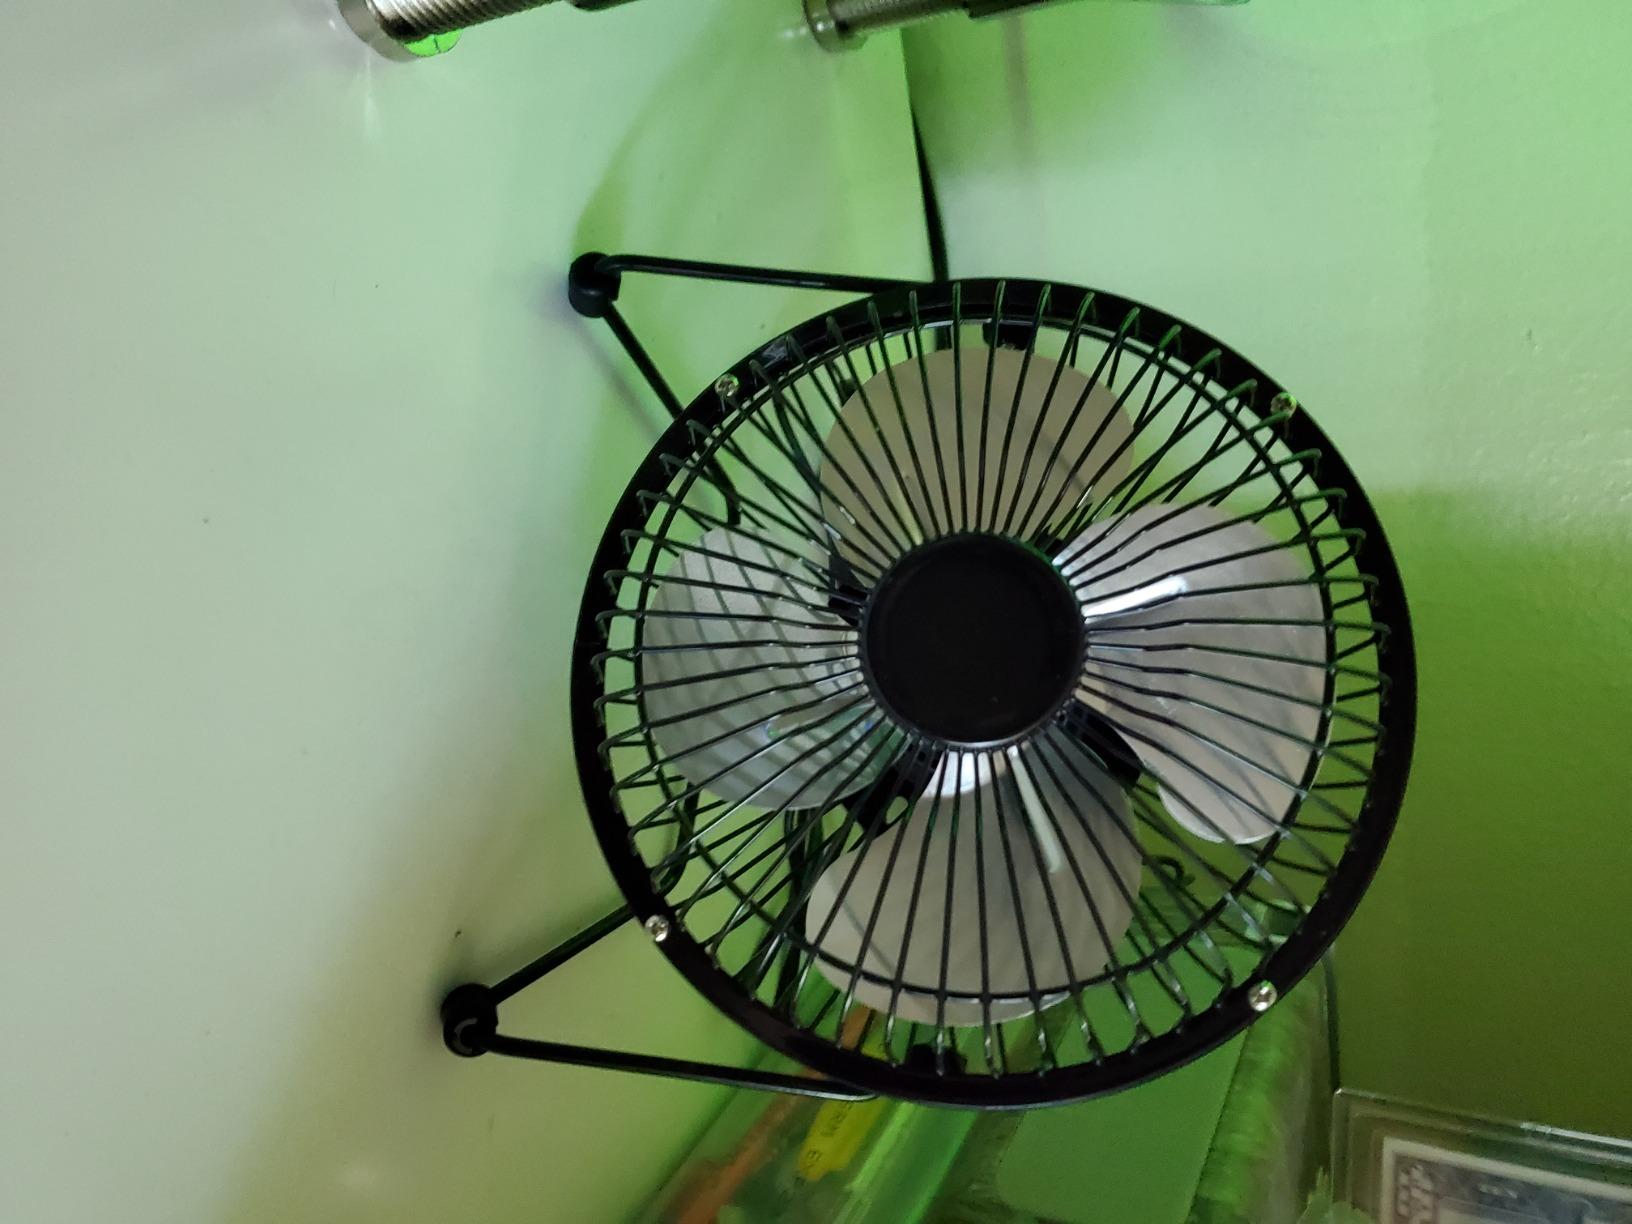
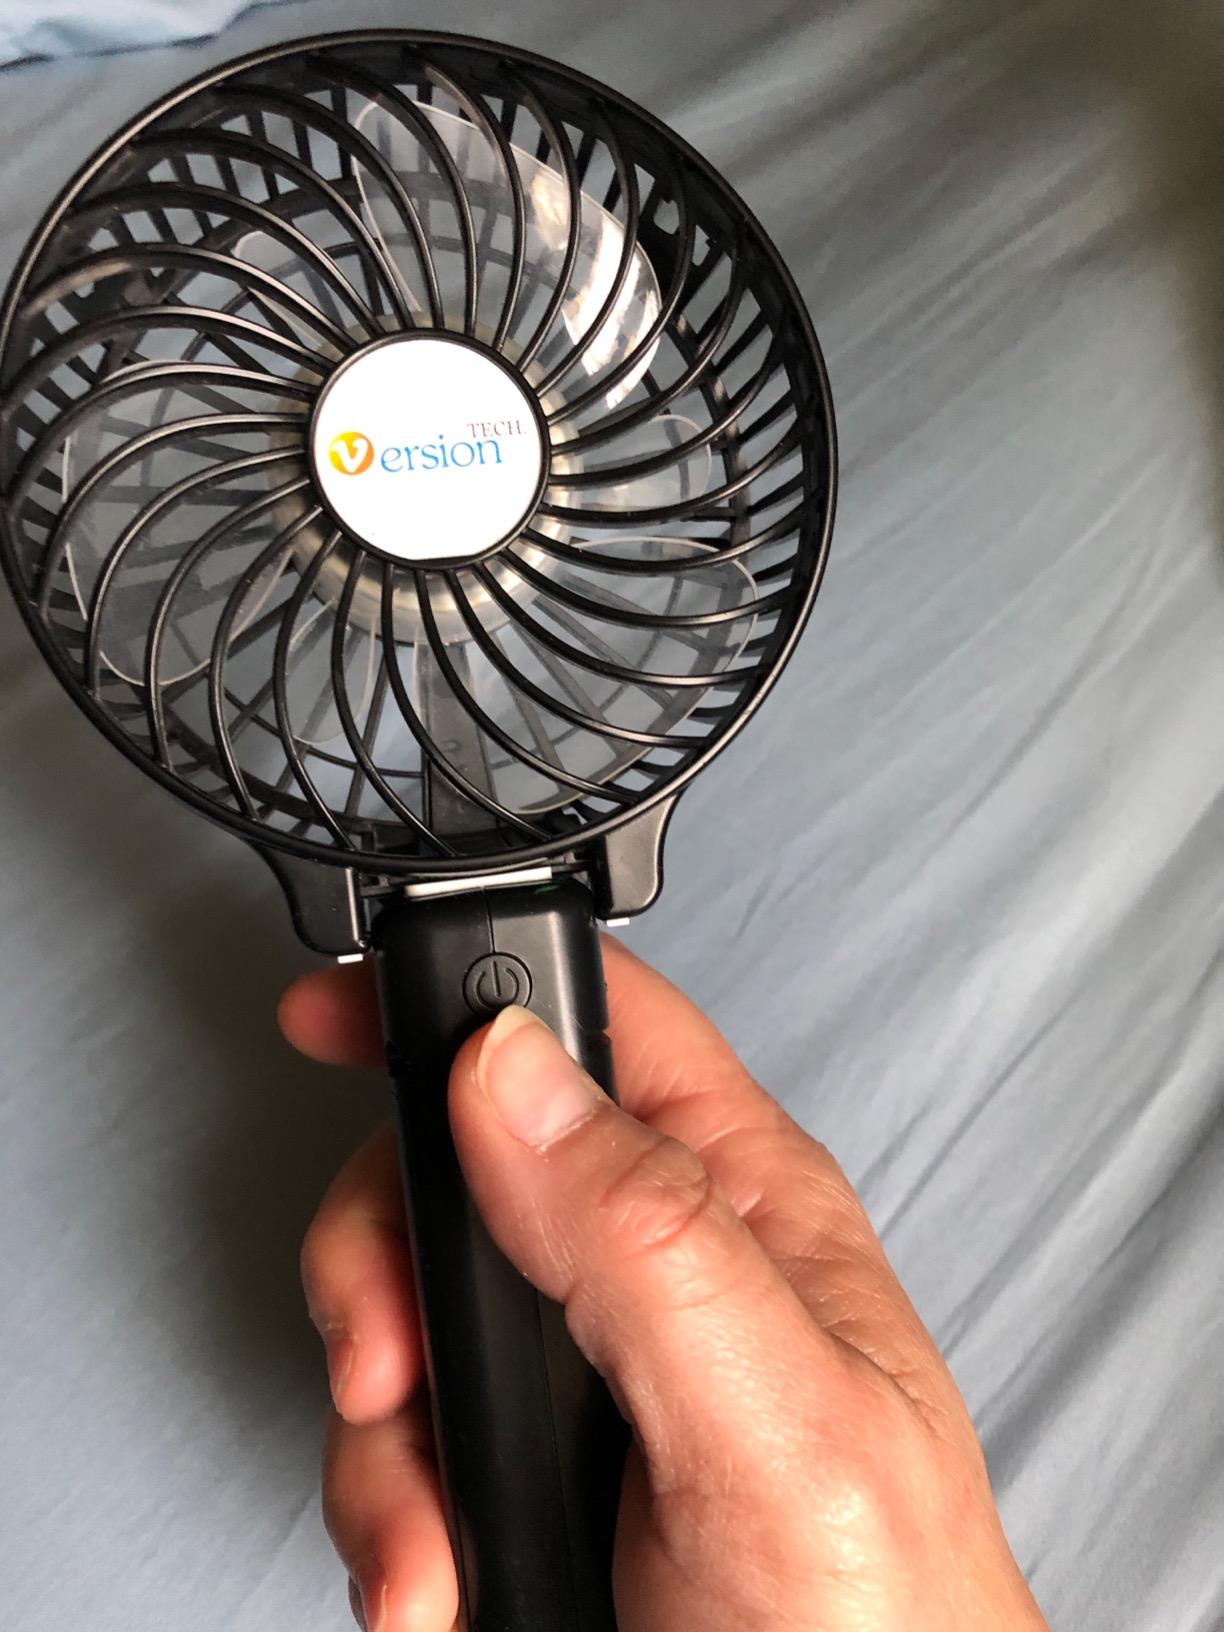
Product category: fan
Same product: no